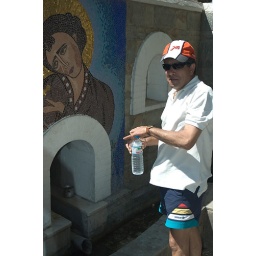
Michael refills at the fresh water spring in Stes, Othos below the church of St. Panteleimon.